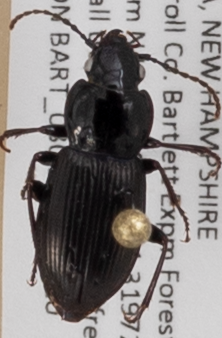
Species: Pterostichus pensylvanicus
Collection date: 2019-07-10
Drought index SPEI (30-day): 0.334
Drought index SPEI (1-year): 1.28
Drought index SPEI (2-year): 0.664